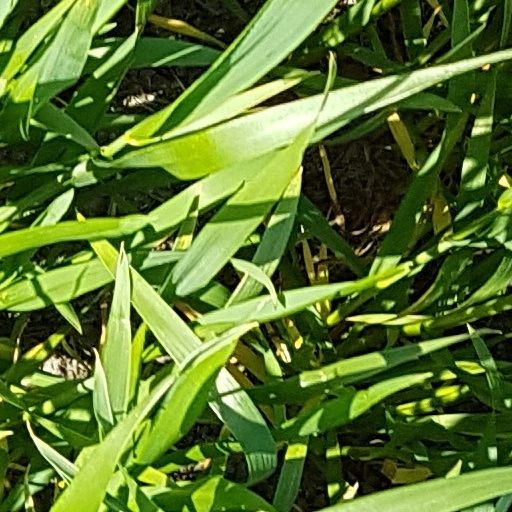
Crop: wheat